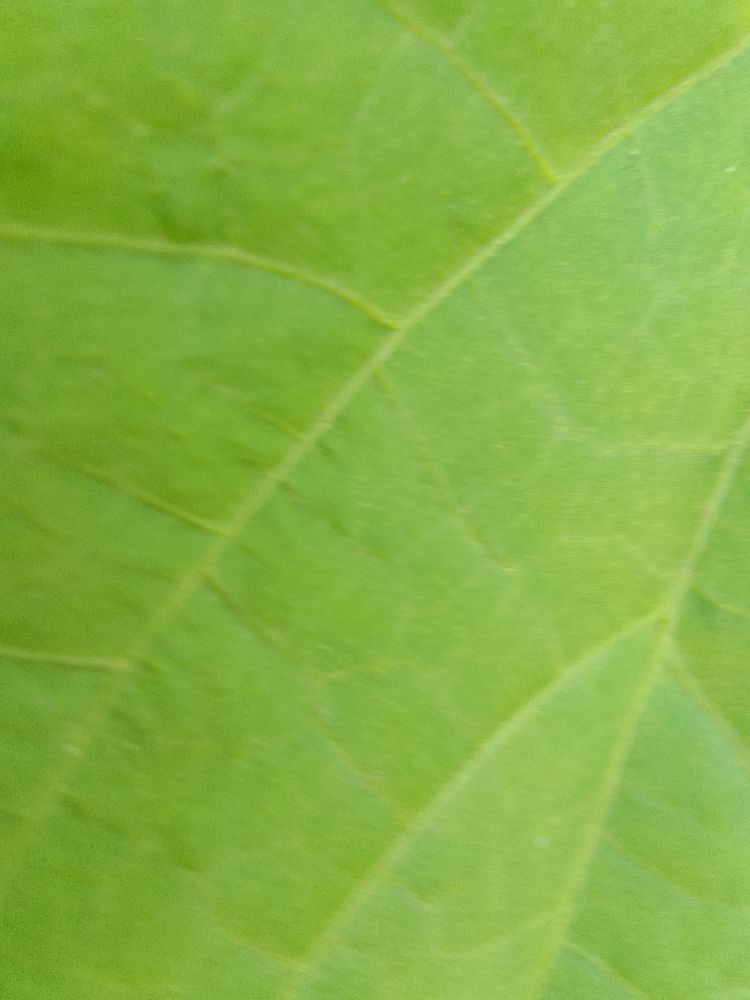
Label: healthy